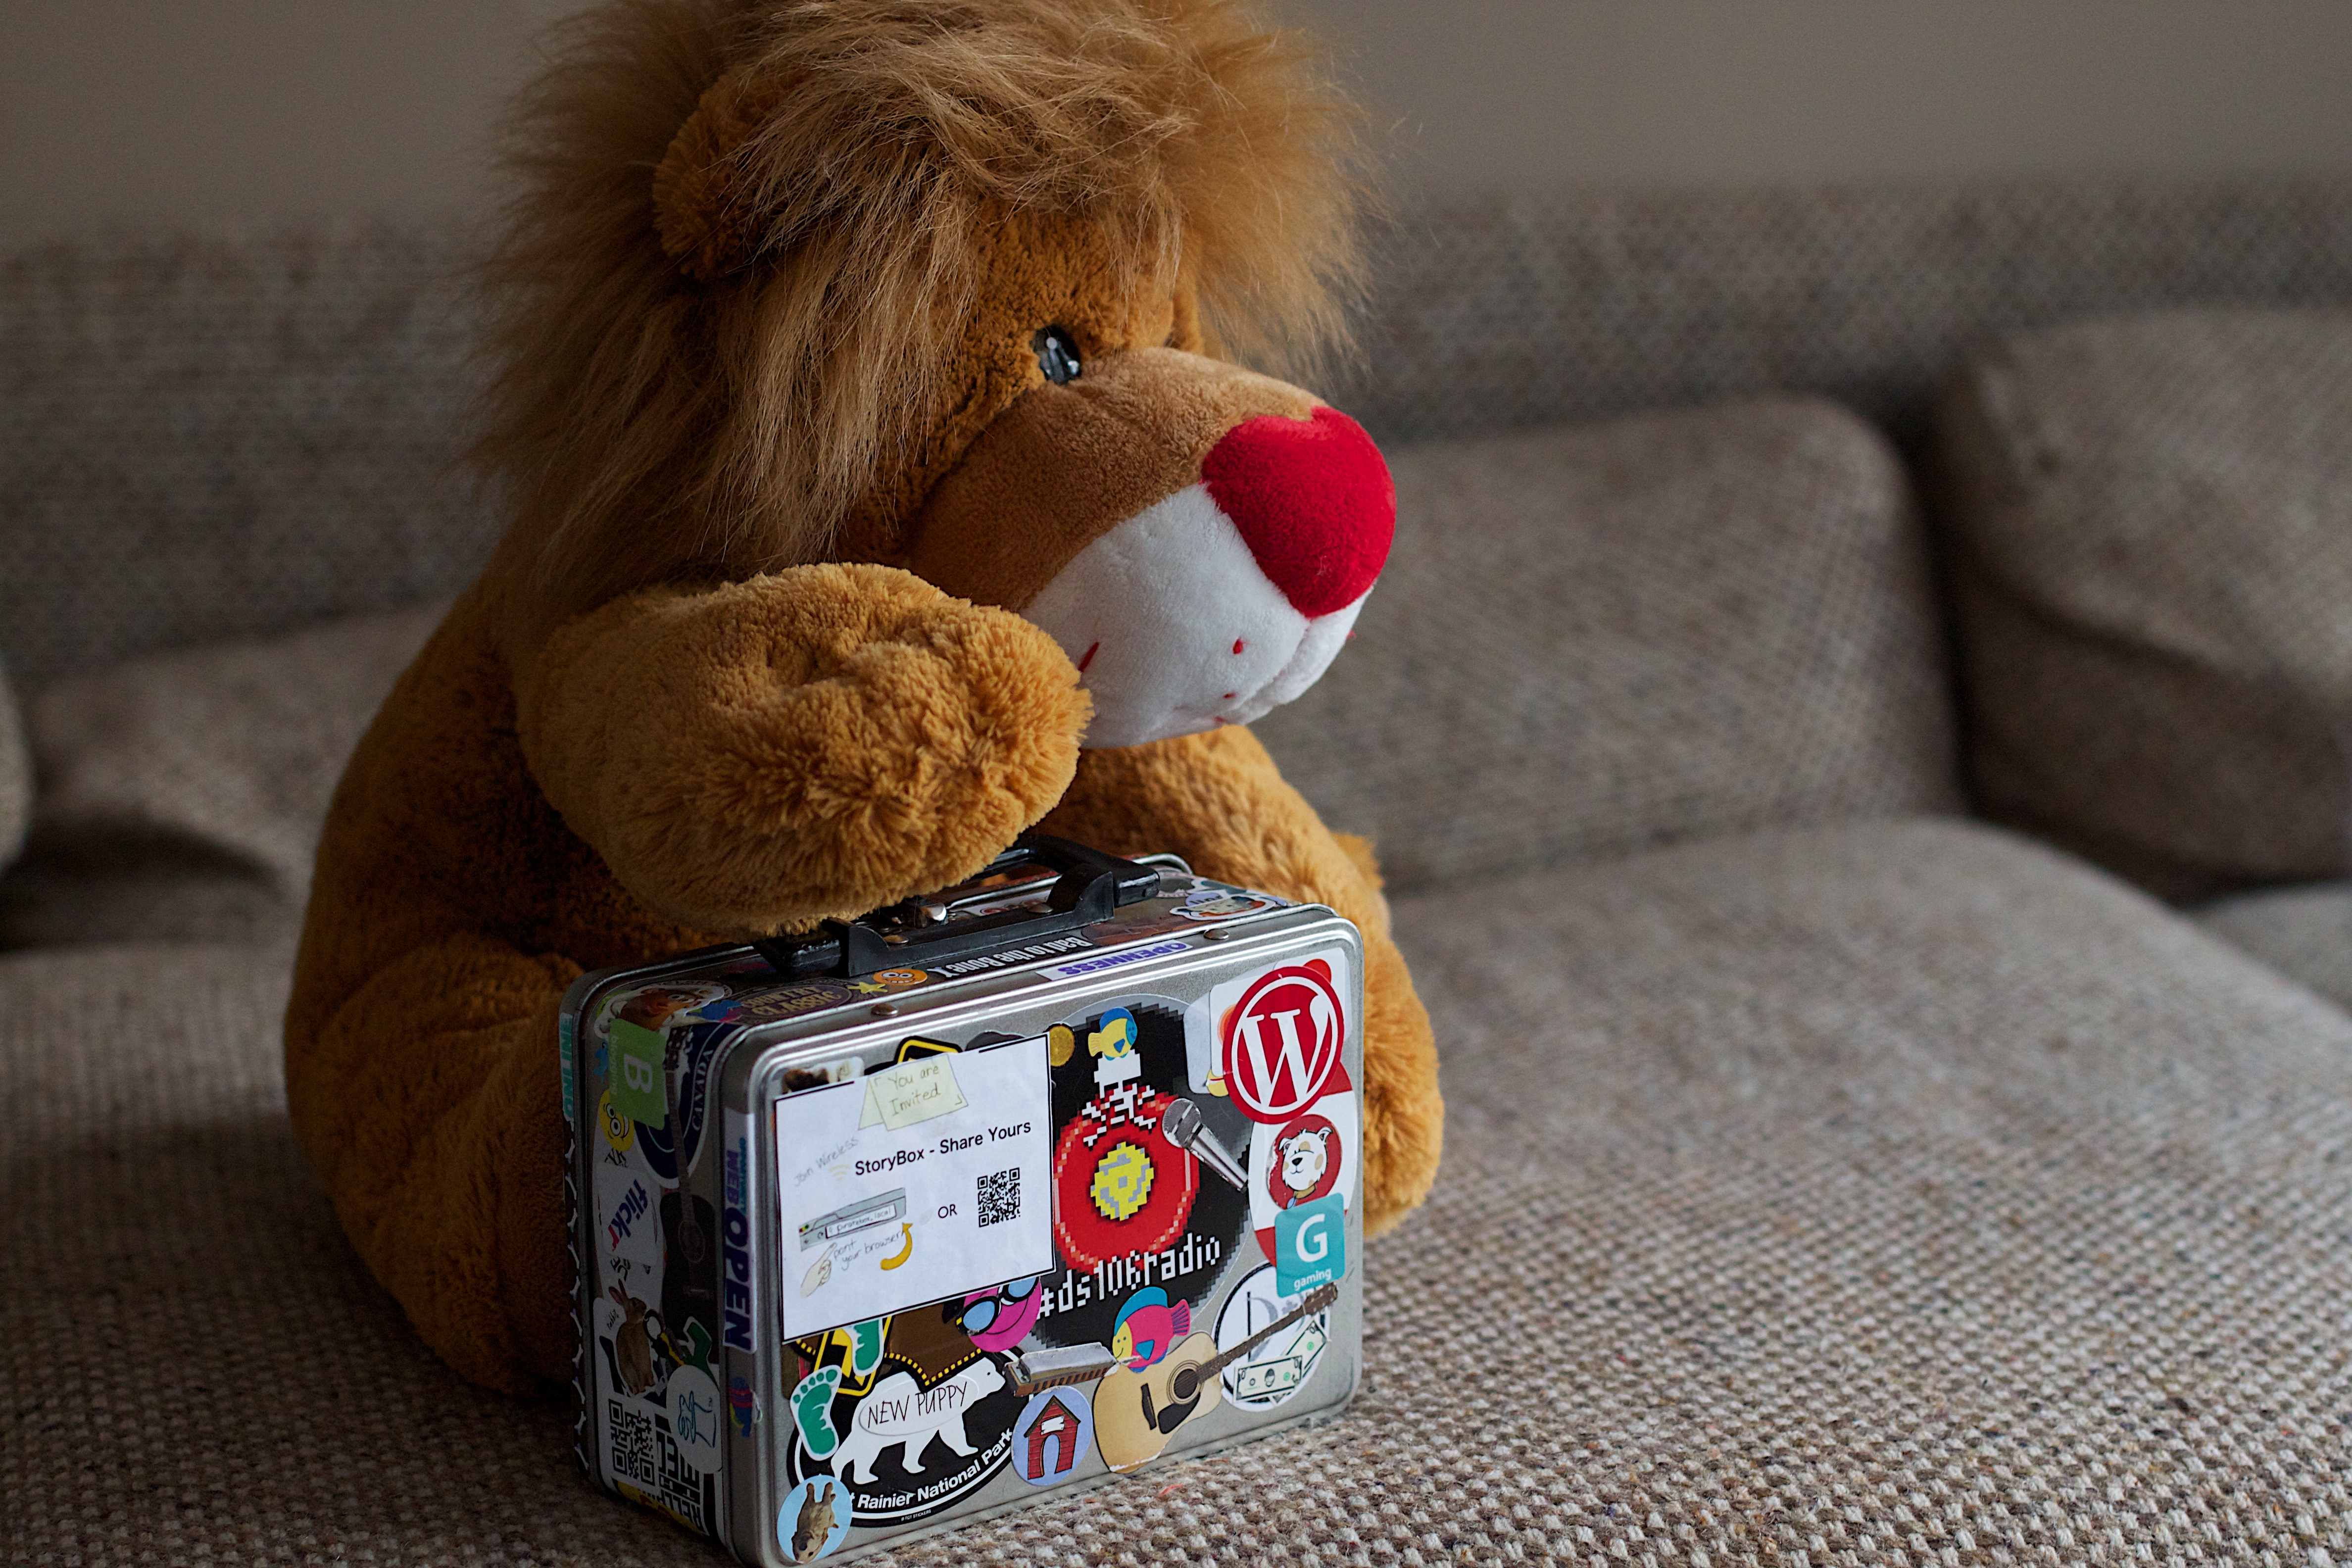
toy, teddy bear, textile, plush, storybox, piratebox, odyssey, sweetness, stuffed toy